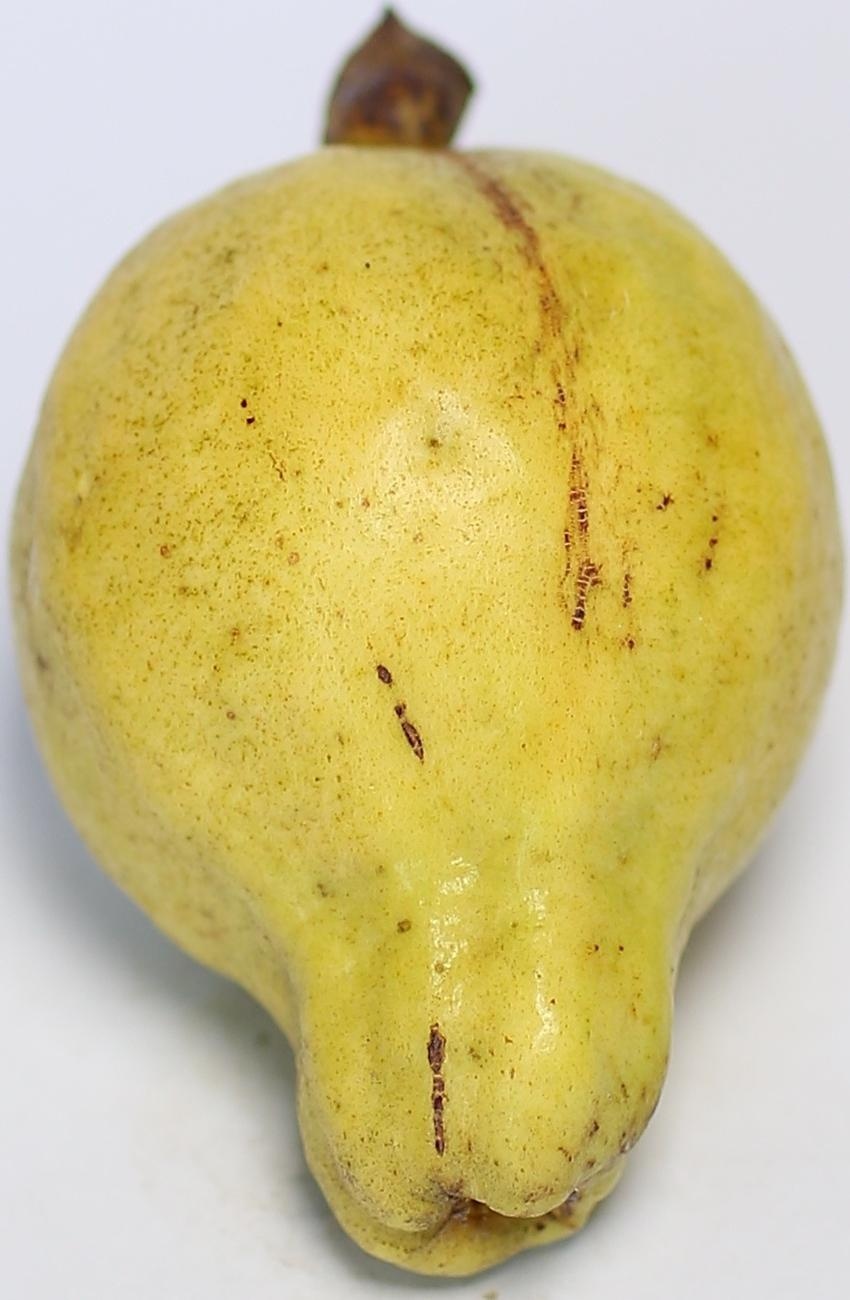
Maturity: ripe
Variety: local-sindhi